12th of Never (novel)

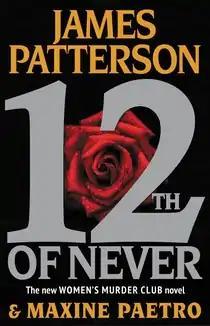
First hardcover edition

12th of Never is the twelfth book of the Women's Murder Club series, written by James Patterson and Maxine Paetro.